Olaf Ephraim

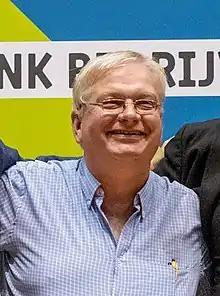
Ephraim in 2019

Olaf René Ephraim (born 30 September 1965) is a Dutch investment banker and politician. He worked for the banks MeesPierson and Fortis before joining the conservative and right-wing populist party Forum for Democracy (FvD). Ephraim served as the party's treasurer and was elected to the House of Representatives in the 2021 general election. He left Forum for Democracy in May 2021 and joined Wybren van Haga's new political party Belang van Nederland (BVNL). He left its parliamentary caucus ahead of the 2023 general election, continuing as an independent politician, but he retained his membership of BVNL.